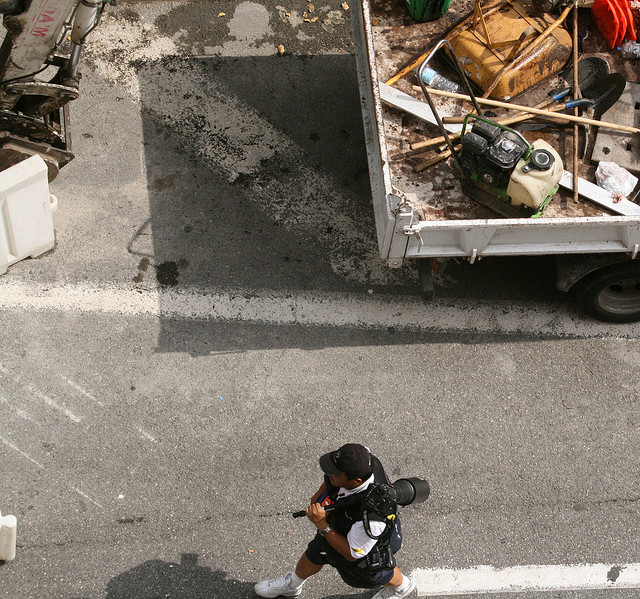
A man with a camera walking past a construction truck.

A view of a man carrying a camera, next to a truck.